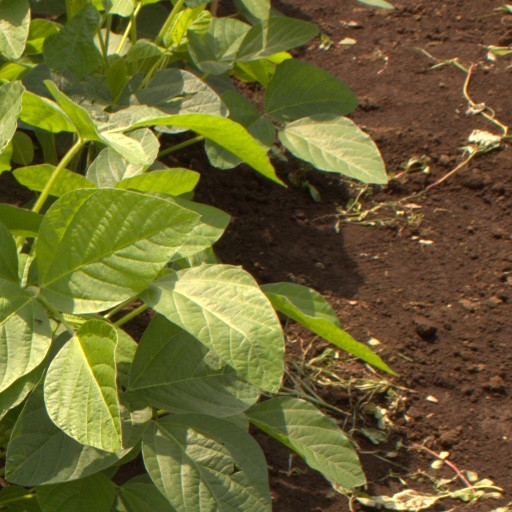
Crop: soybean